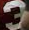
Number: 3